Kel Essuf Period

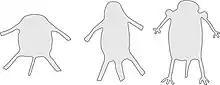
Iberdjen Wan Tabarakat: three examples of Kel Essuf engravings in the same rock shelter

From 60,000 BP or 40,000 BP to 20,000 BP, the Aterian culture existed. Between 16th to 15th millennium BP, the environment was humid. From 20,000 BP to 13,000 BP, there was a varied climate system. The high elevated regions with mountains were considerably more wet than low elevated regions without mountains, which led to the variation in climate. Regions of high elevation had occurrences of considerable rainfall, to the extent that lakes developed, whereas, regions of low elevation had occurrences of considerable dryness. Amid the late period of the Pleistocene, with its varied climate system, the mountainous environment remained sufficiently humid, which allowed for animal, plant, and human life to be sustained. Amid the Kel Essuf Period, there may have been increasing regional isolation due to adverse climate within the region.